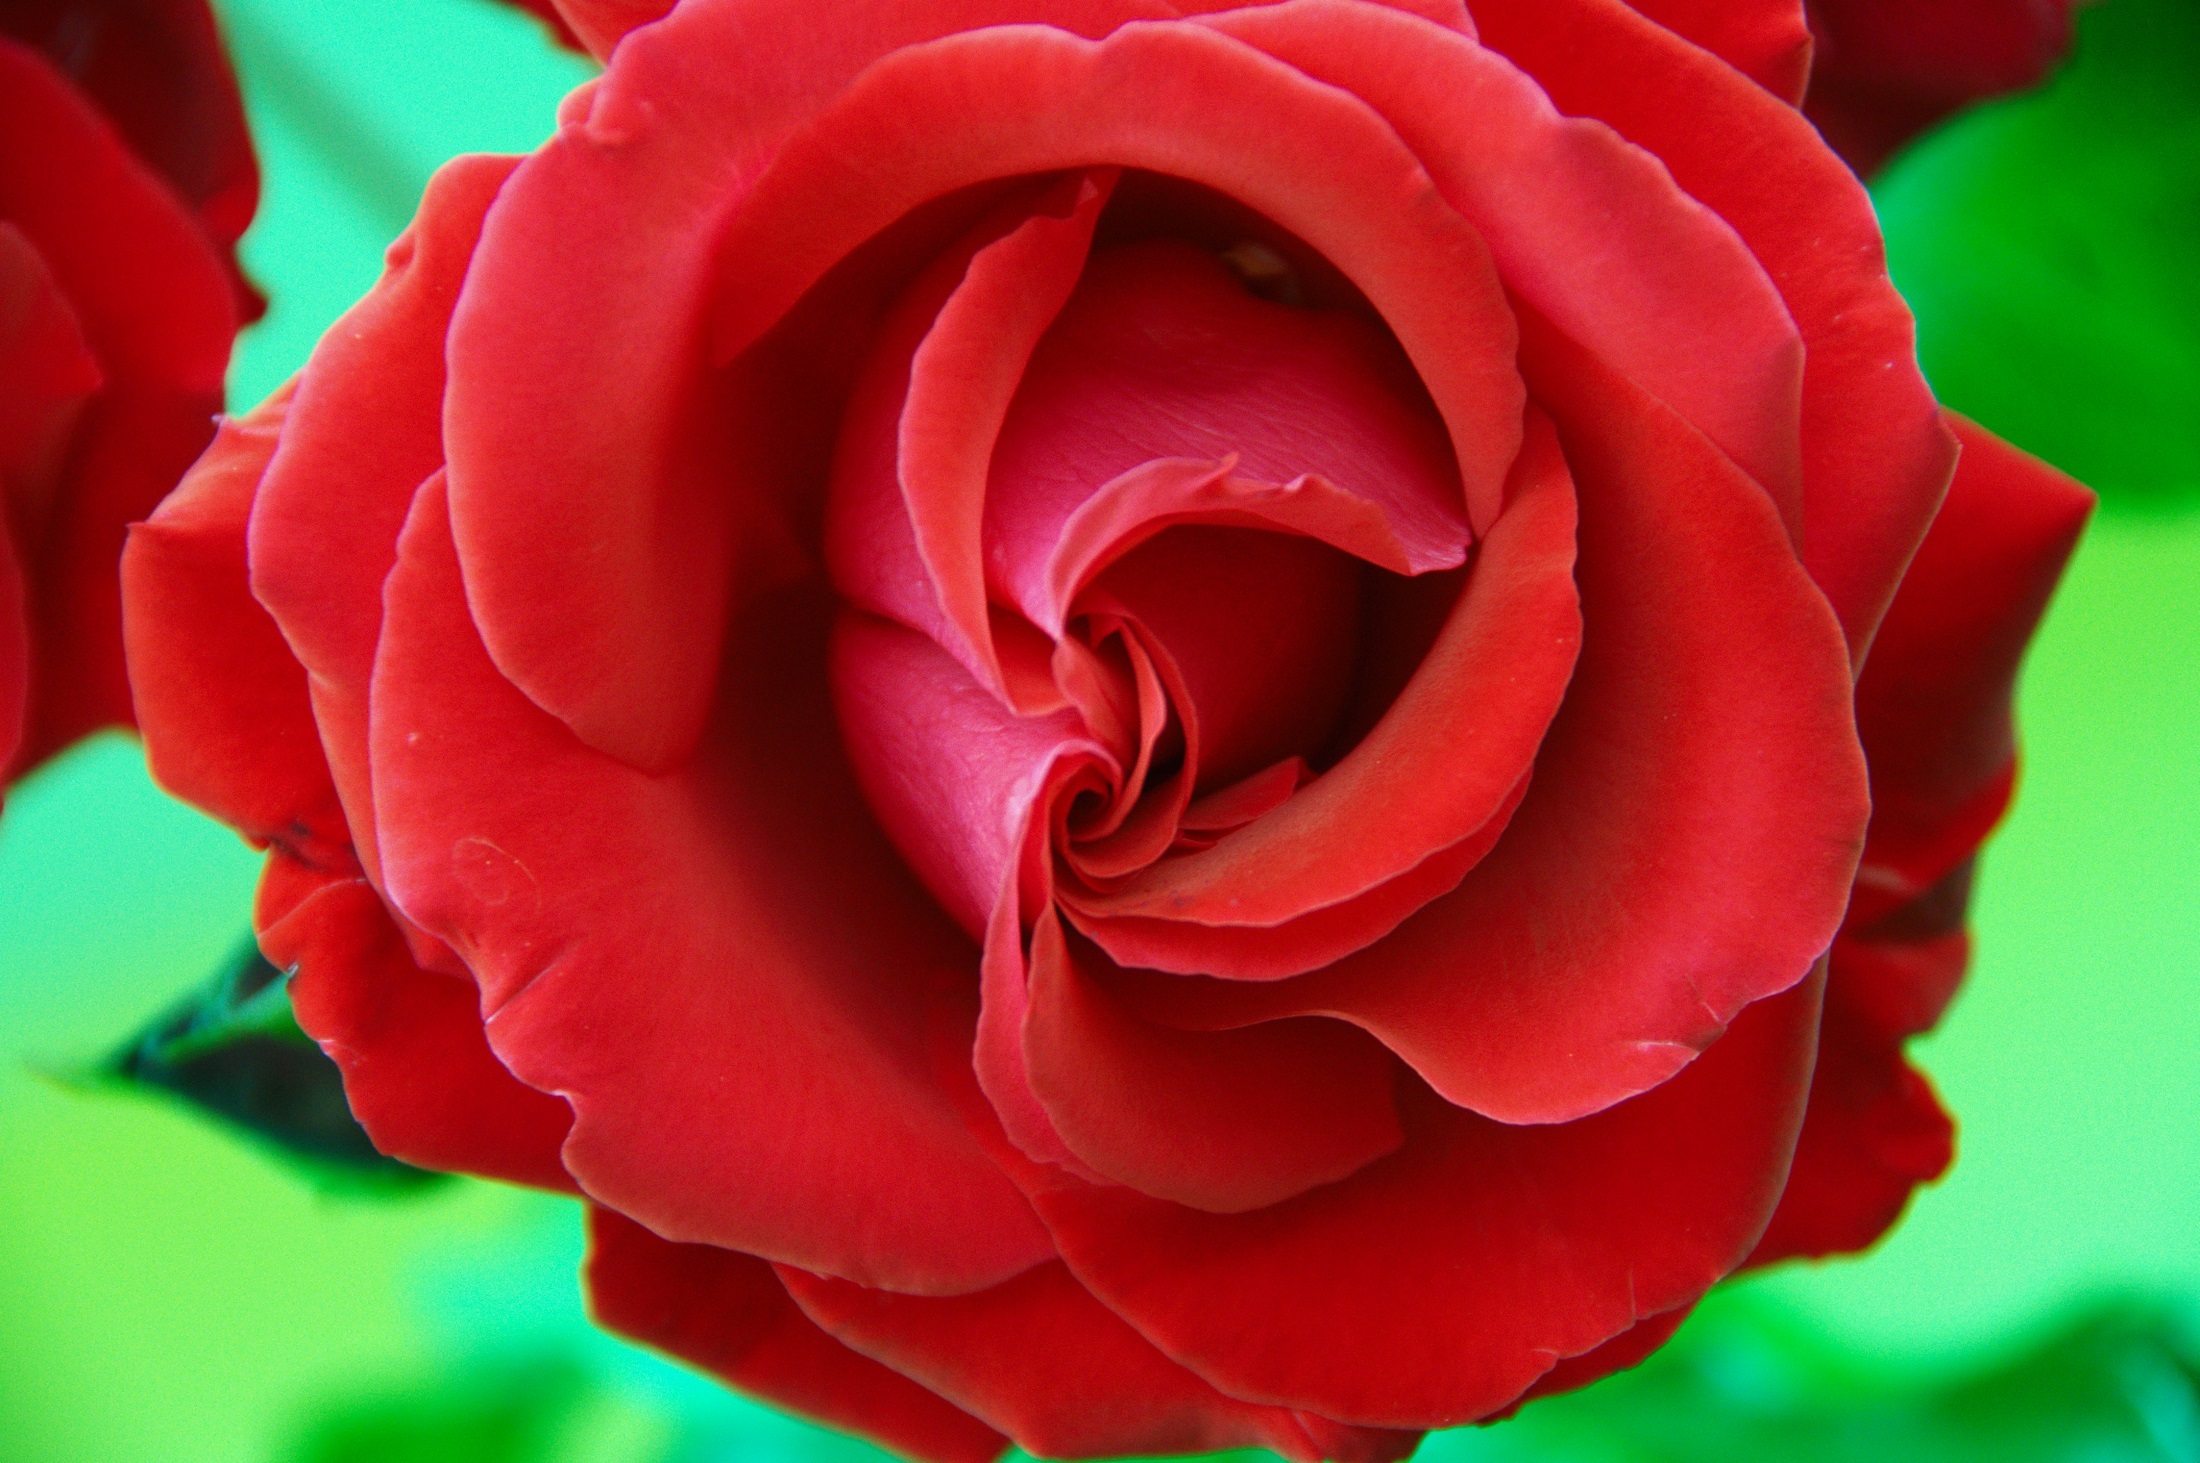
blossom, plant, flower, petal, bloom, floral, love, rose, red, symbol, macro, romance, pink, close, petals, beauty, floribunda, macro photography, flowering plant, garden roses, rose family, land plant, rosa centifolia